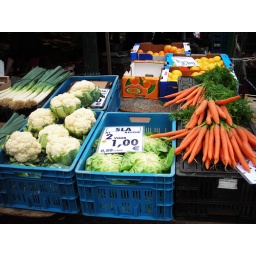
fruit market in the Market Square